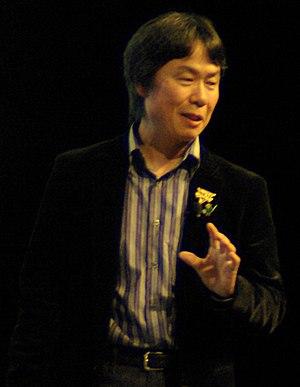
Super Mario Bros. est un jeu vidéo de plates-formes développé par Nintendo et sorti en 1985 sur Nintendo Entertainment System. Il s'agit du premier jeu de la série Super Mario. Le joueur y contrôle Mario et voyage à travers le Royaume Champignon afin de sauver la princesse Toadstool des griffes de Bowser, l'antagoniste de Mario. Le jeu est jouable à deux joueurs, le premier contrôlant Mario et le second Luigi, le frère de ce dernier.
Bowser est un personnage de jeu vidéo anthropomorphe et principal antagoniste de la série Super Mario.